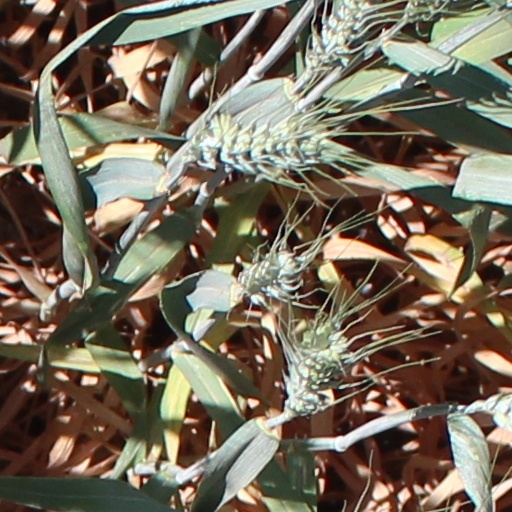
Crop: wheat